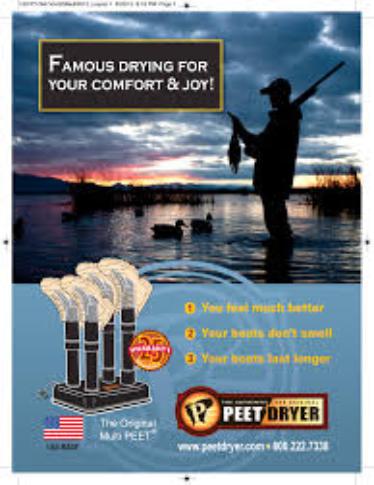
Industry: Necessities